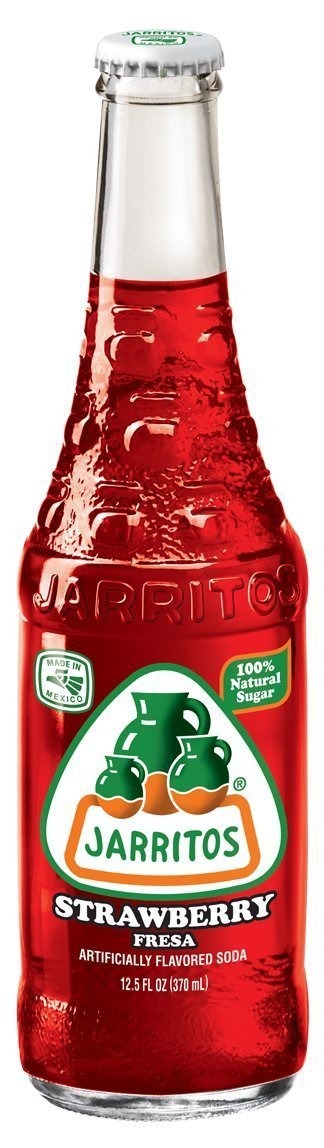
Item Name: Jarritos Strawberry Soda, 12.50 Fl Oz
Bullet Point 1: 12.5 Oz Glass Bottles
Bullet Point 2: Authentic Mexican Sodas, Choose from several flavors
Bullet Point 3: Thank you for supporting your local economy
Value: 12.5
Unit: Fl Oz

Price: 1.065